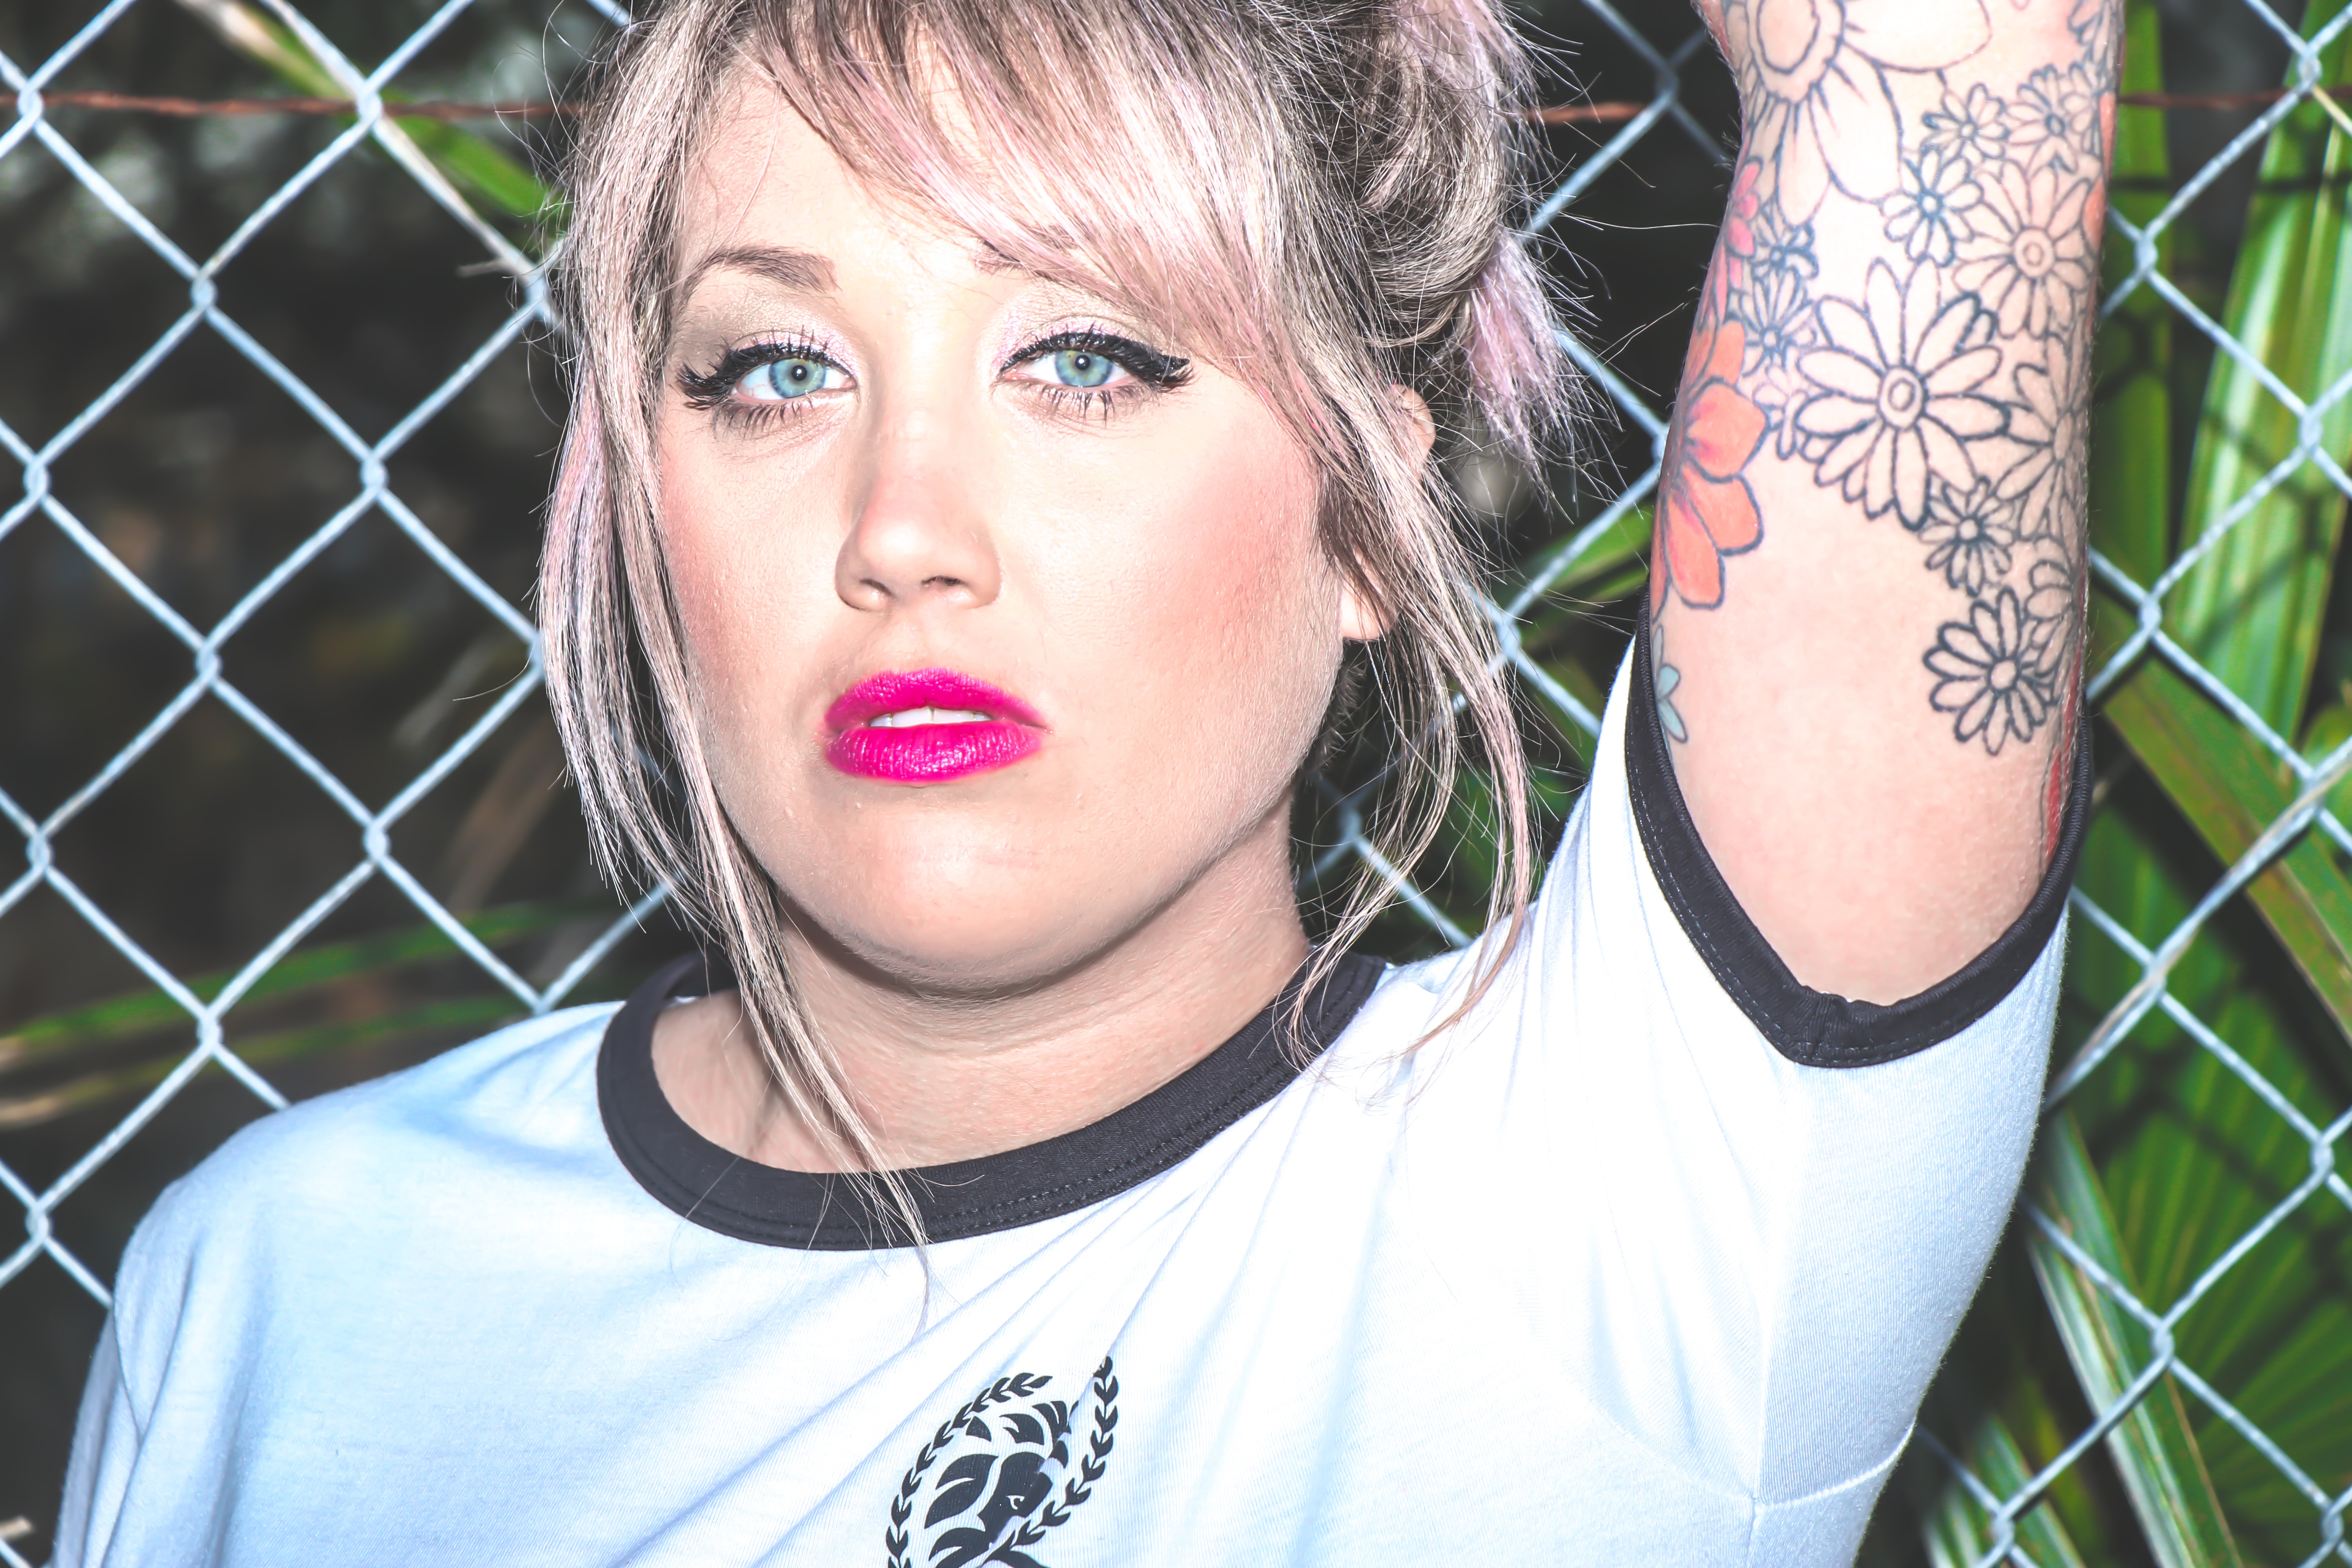
hair, face, lip, blond, eyebrow, tattoo, beauty, hairstyle, nose, head, cheek, skin, arm, chin, eye, forehead, cool, black hair, mouth, neck, tree, body piercing, eyelash, ear, photo shoot, fashion accessory, flesh, model